Green Birdie

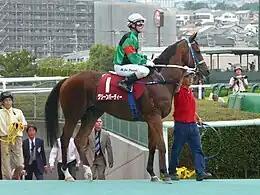
Green-Birdie20100912

Green Birdie (foaled 31 October 2003) is a Hong Kong-based retired Thoroughbred racehorse.